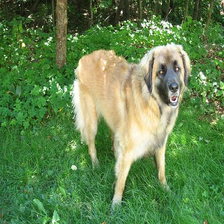
Species: dog
Breed: leonberger